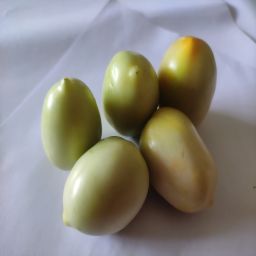
Crop: Tomato
Quality: Unripe